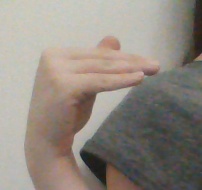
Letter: khaa